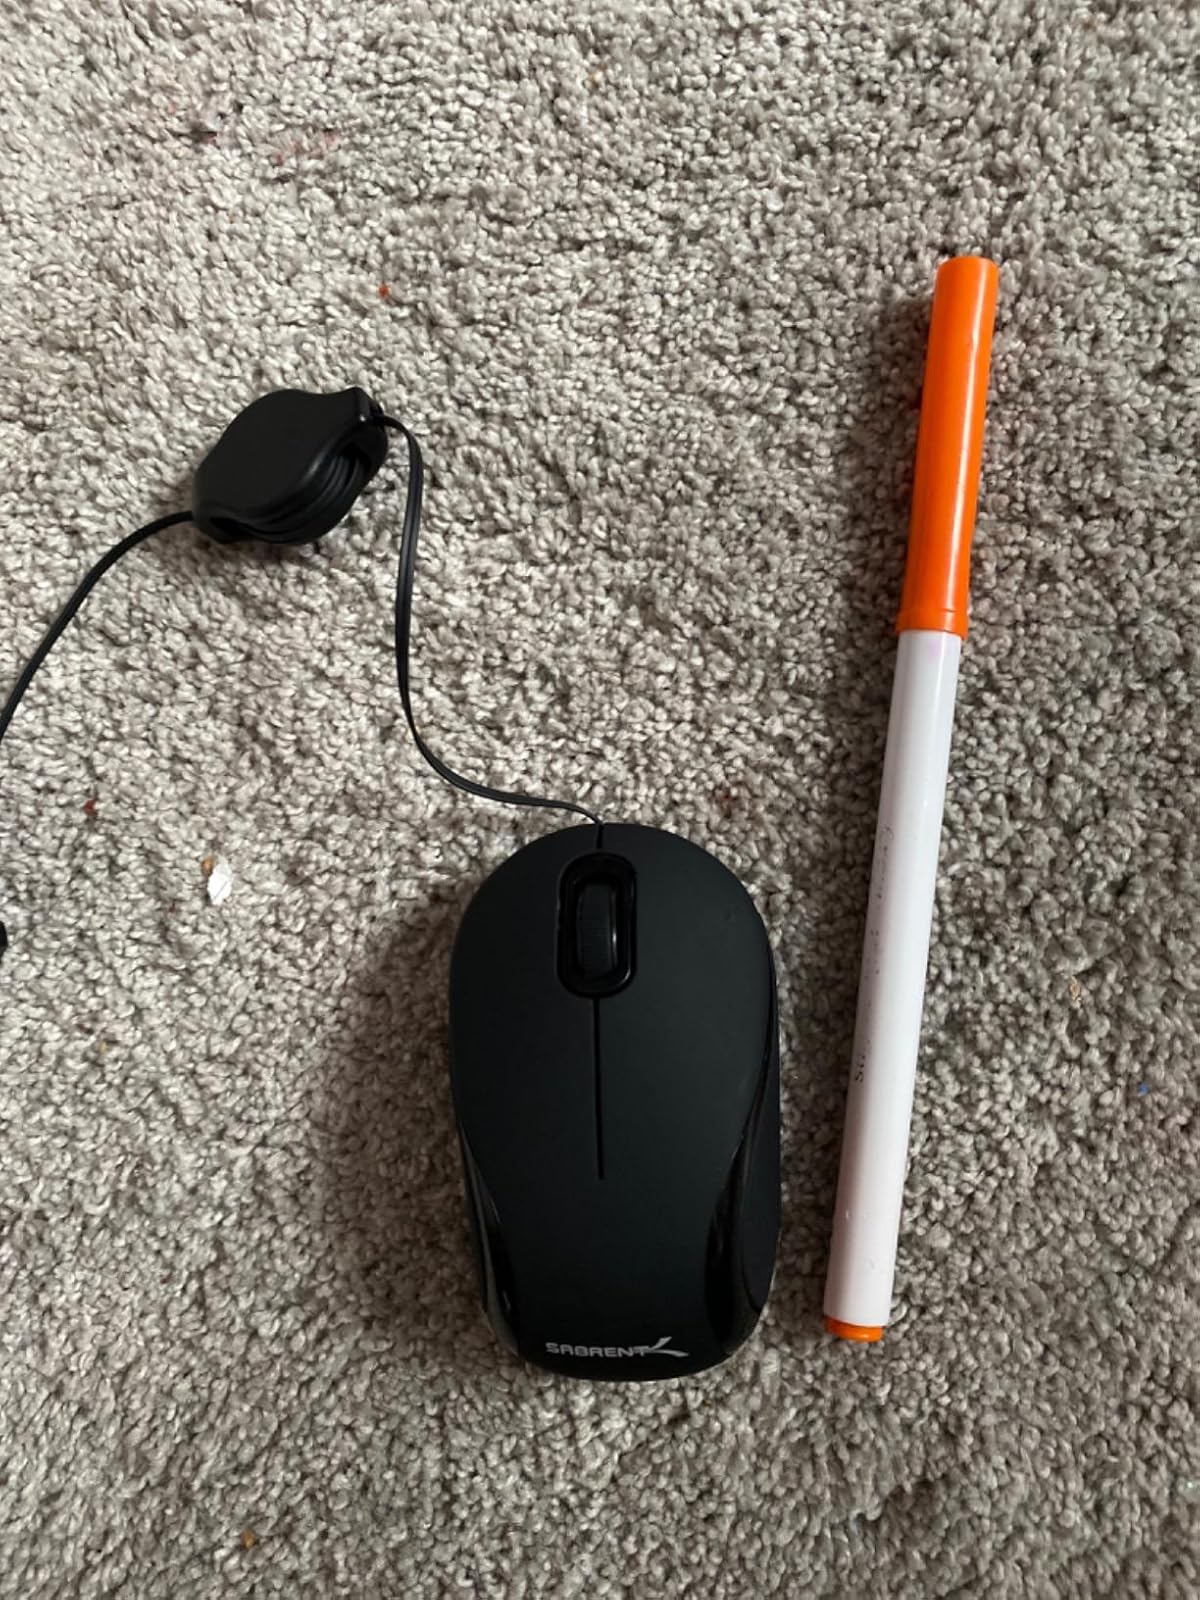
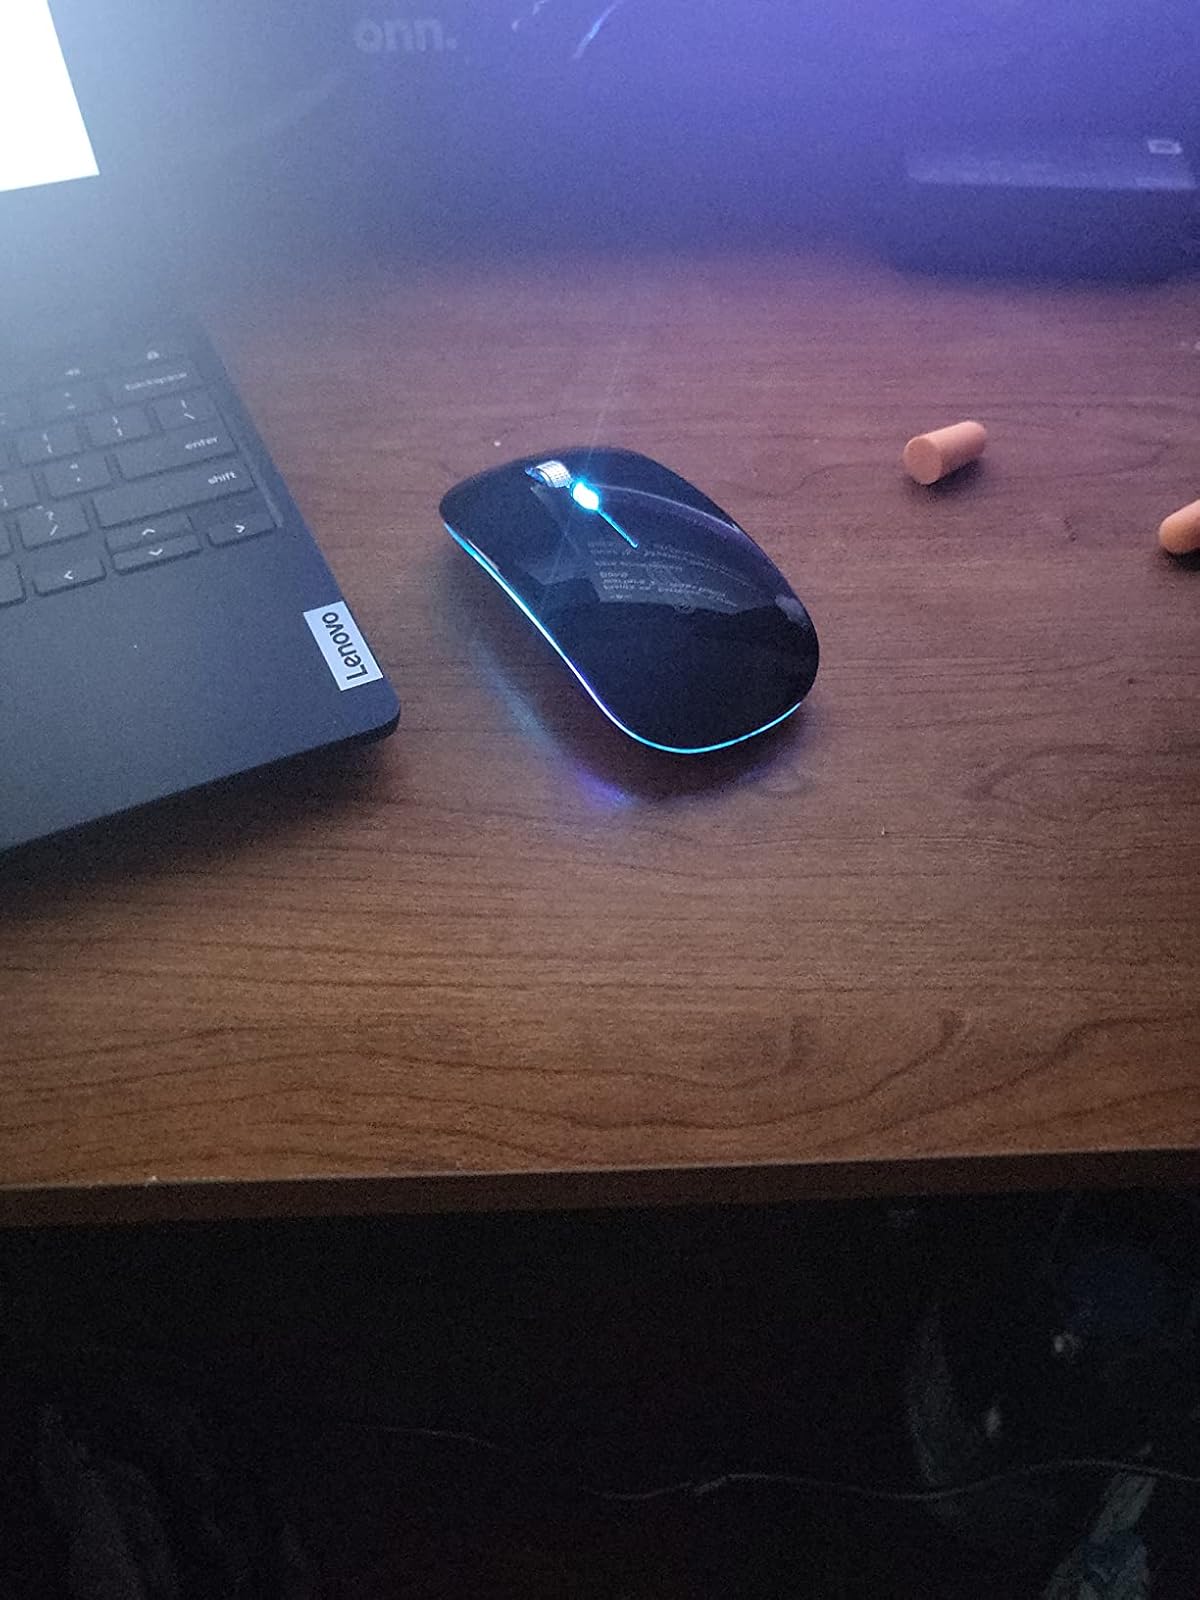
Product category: mouse
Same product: no